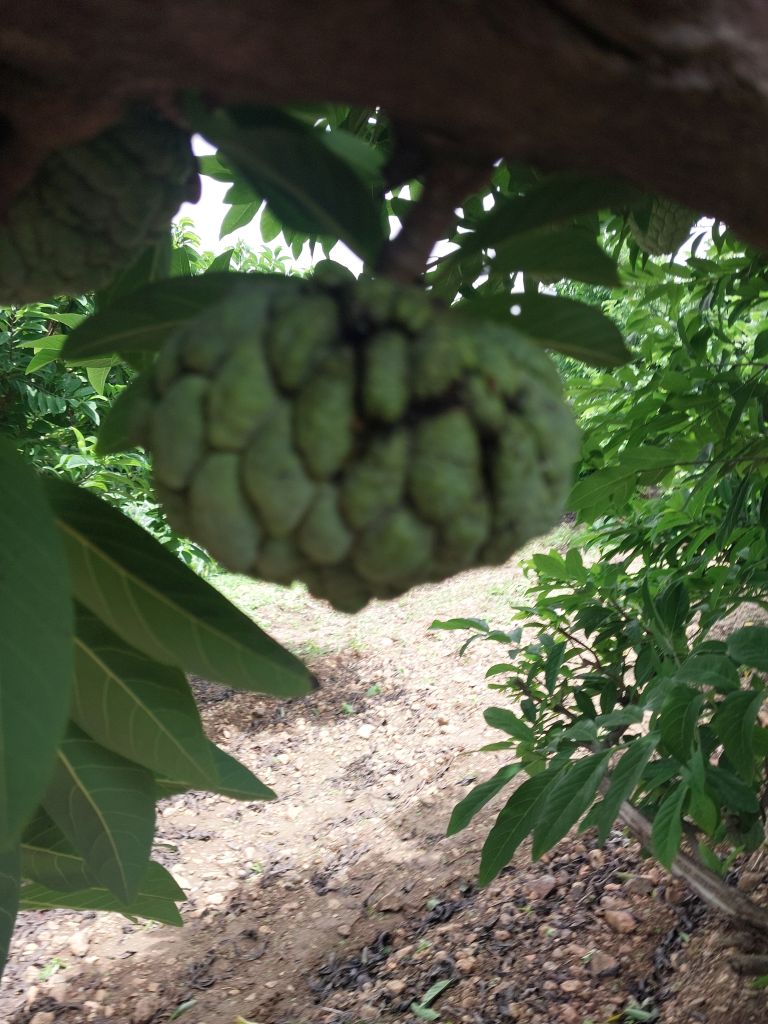
Disease label: Athracnose